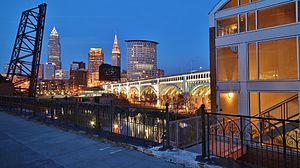
Cleveland est une ville du Midwest des États-Unis située sur la rive sud du lac Érié, dans l'État de l'Ohio.